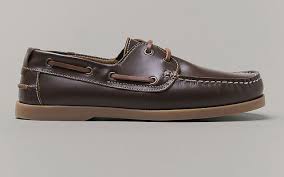
Label: Boat